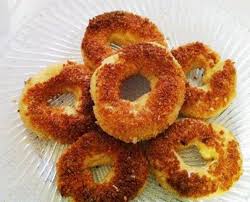
Yemek: simit